Anarchist communism

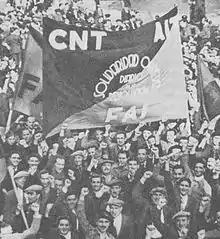
CNT-FAI Anarchists during the Spanish Revolution of 1936

Although Guillaume had himself remained neutral throughout the debate, in September 1877, the Italian anarcho-communists clashed with the Spanish collectivists in Verviers at what would be the Anti-Authoritarian International's final congress. Alongside the economic question, the two factions were also divided by the question of organisation. While the collectivists upheld trade unions as a means for achieving anarchy, the communists considered them to be inherently reformist and counter-revolutionary organisations, prone to bureaucracy and corruption. Instead, the communists preferred small, loosely-organised affinity groups, which they believed closer conformed to anti-authoritarian principles.